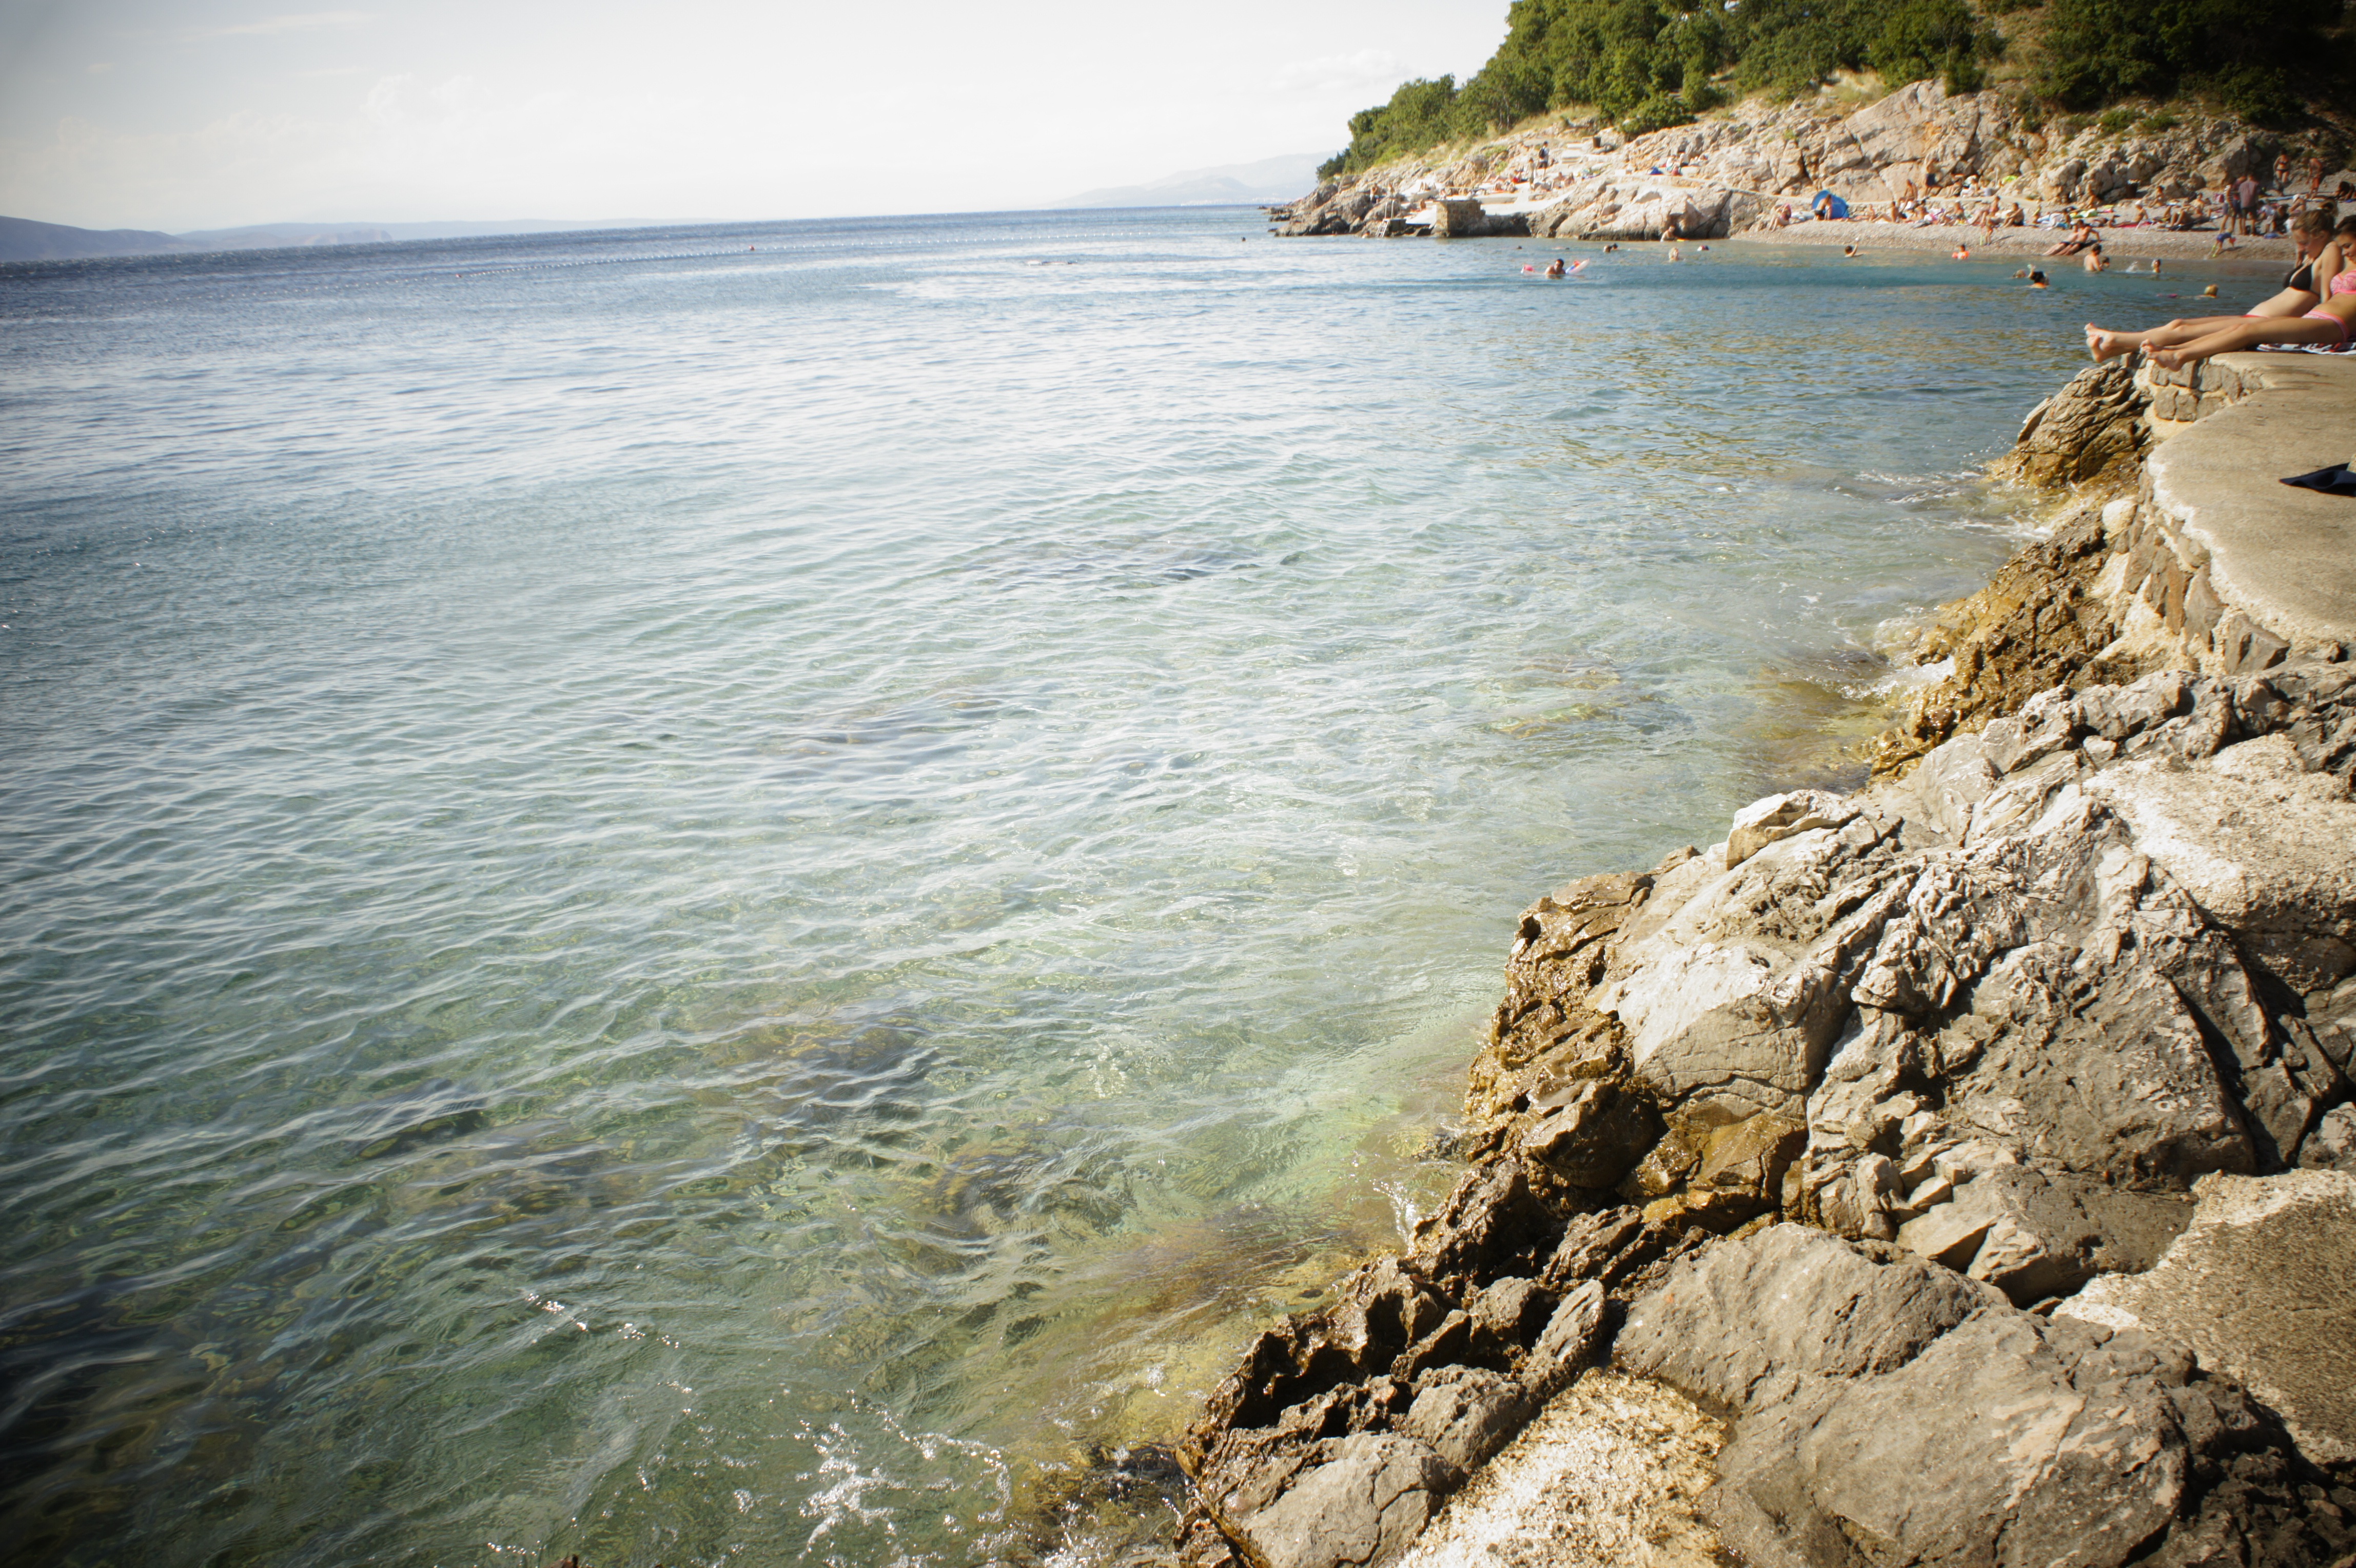
beach, sea, coast, water, sand, rock, ocean, shore, wave, vacation, cliff, cove, bay, island, terrain, material, body of water, booked, cape, steinig, insight, wind wave